Political parties in Jersey

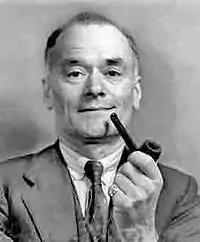
Senator Philip Le Feuvre topped the poll in 1948 on a platform of implementing Social Security

The first election under the new constitution saw a struggle for dominance between the Jersey Democratic Movement and the Jersey Progressive Party, led by Cyril Le Marquand. Having achieved the political reforms it advocated the Progressive Party soon folded as an organisation, while the Democratic Movement, incorporating the tiny Communist Party of Jersey, continued in existence as a campaigning social movement until the late 20th century.